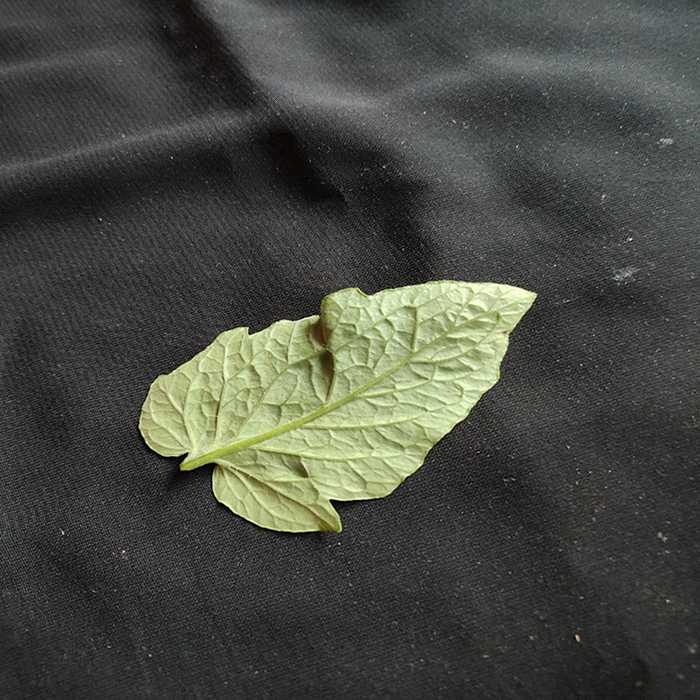
Plant: Tomato
Label: Tomato Fresh leaf